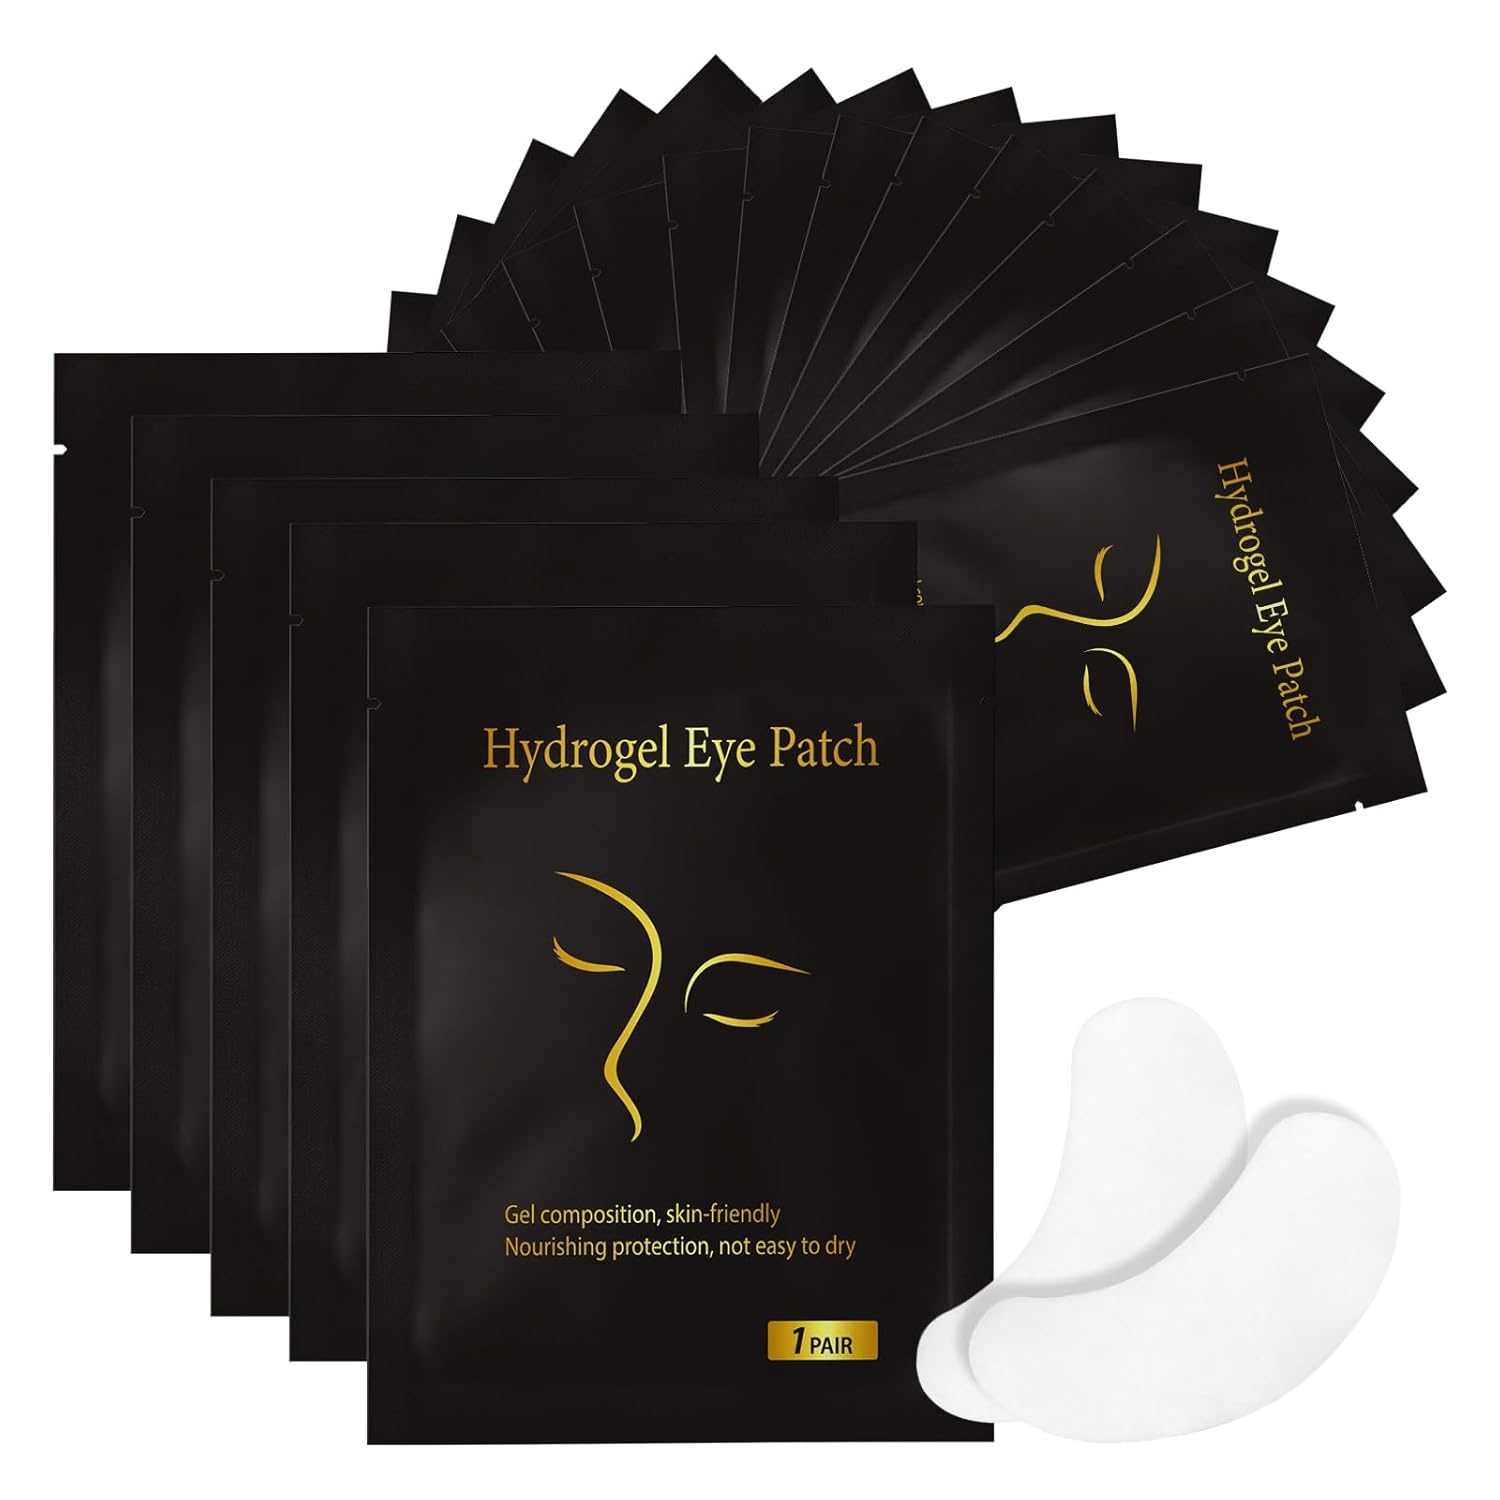
Vaincre 120 Pairs Hydrogel Eye Patches, Gel Eye Pads Lash Extensions, Under Eye Patches, Lint Free Eyelash Pads, Lash Lift Pads for Lash Extension Supplies, Beauty Eyelash Extension Tools
About this item Easy to Apply: Vaincre eye pads lash extensions are specially curved to fit most eyes, don’t need trimming and saving time prepping the eyes. Hydrogel eye patch can help secure the lower lashes without having the lower lashes creep up while applying eyelash extensions. You don’t have to use lash tape once you lay down your eye gel pads. These gel pads are great for lash extensions, lash tint, lash perm and other services! Sticky but Comfortable: If you are always struggled to find an eye pads that is comfortable and stays in place. These lash pads do both. These eye gel pads are perfect for lash extensions, which are sticky and good at keeping the lower lashes down but not difficult to remove the lash eye pads and no pulling. These under eye pads lash extensions are super cooling and gel like so leave a hydrating feeling once taken off. Under eye gel pads is gentle to most skin type, no irritation. Lint Free Gel Eye Patches for Lash Extensions: Lint free is so vital while lashing. No more wasting time with fuzzies stuck to lashes or getting snagged on extensions. The non-woven surface of eye gel patches to prevent tweezers catching on the fibers of the eye gel pads. Also these hydrogel eye patch doesn’t leave residual lint or fiber to spoil the look after the eyelash extension treatment. Lash pads will ensure the application can be operated more fluently and fast. Package: Come with 120 pairs gel under eye patches. The eye gel pads lash extensions have 2 years shelf life, each pair hydrogel eye patch is individually wrapped in foil packaging. Completely sealed and packed, great for professional eyelash technician to carry and store up. The bulk eyelash pads makes you more than enough to cope with the eyelash extension business. You also don’t worry the under eye gel pads will dry out over time because over a year they will still hold their hydrate. Multiple Use: Gel eye patches not only can be a great helper for the application of eyelash extension, lash perming, lash tinting and lash removal, but also can reduce dark circle and eye puffiness, keep skin hydrating and compact. Ideal gel eye pads for makeup salon, cosmetics studio or makeup artist, absolutely every lash tech supplies must haves.
Brand: Vaincre
Category: Health & Beauty > Personal Care > Cosmetics > Cosmetic Tools > Makeup Tools > False Eyelash Accessories